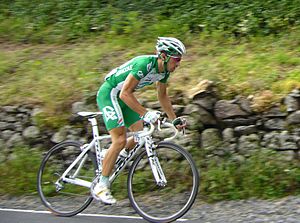
Christophe Le Mével
Christophe Le Mével er en fransk tidligere professionel cykelrytter, som cykler for det professionelle cykelhold Cofidis.